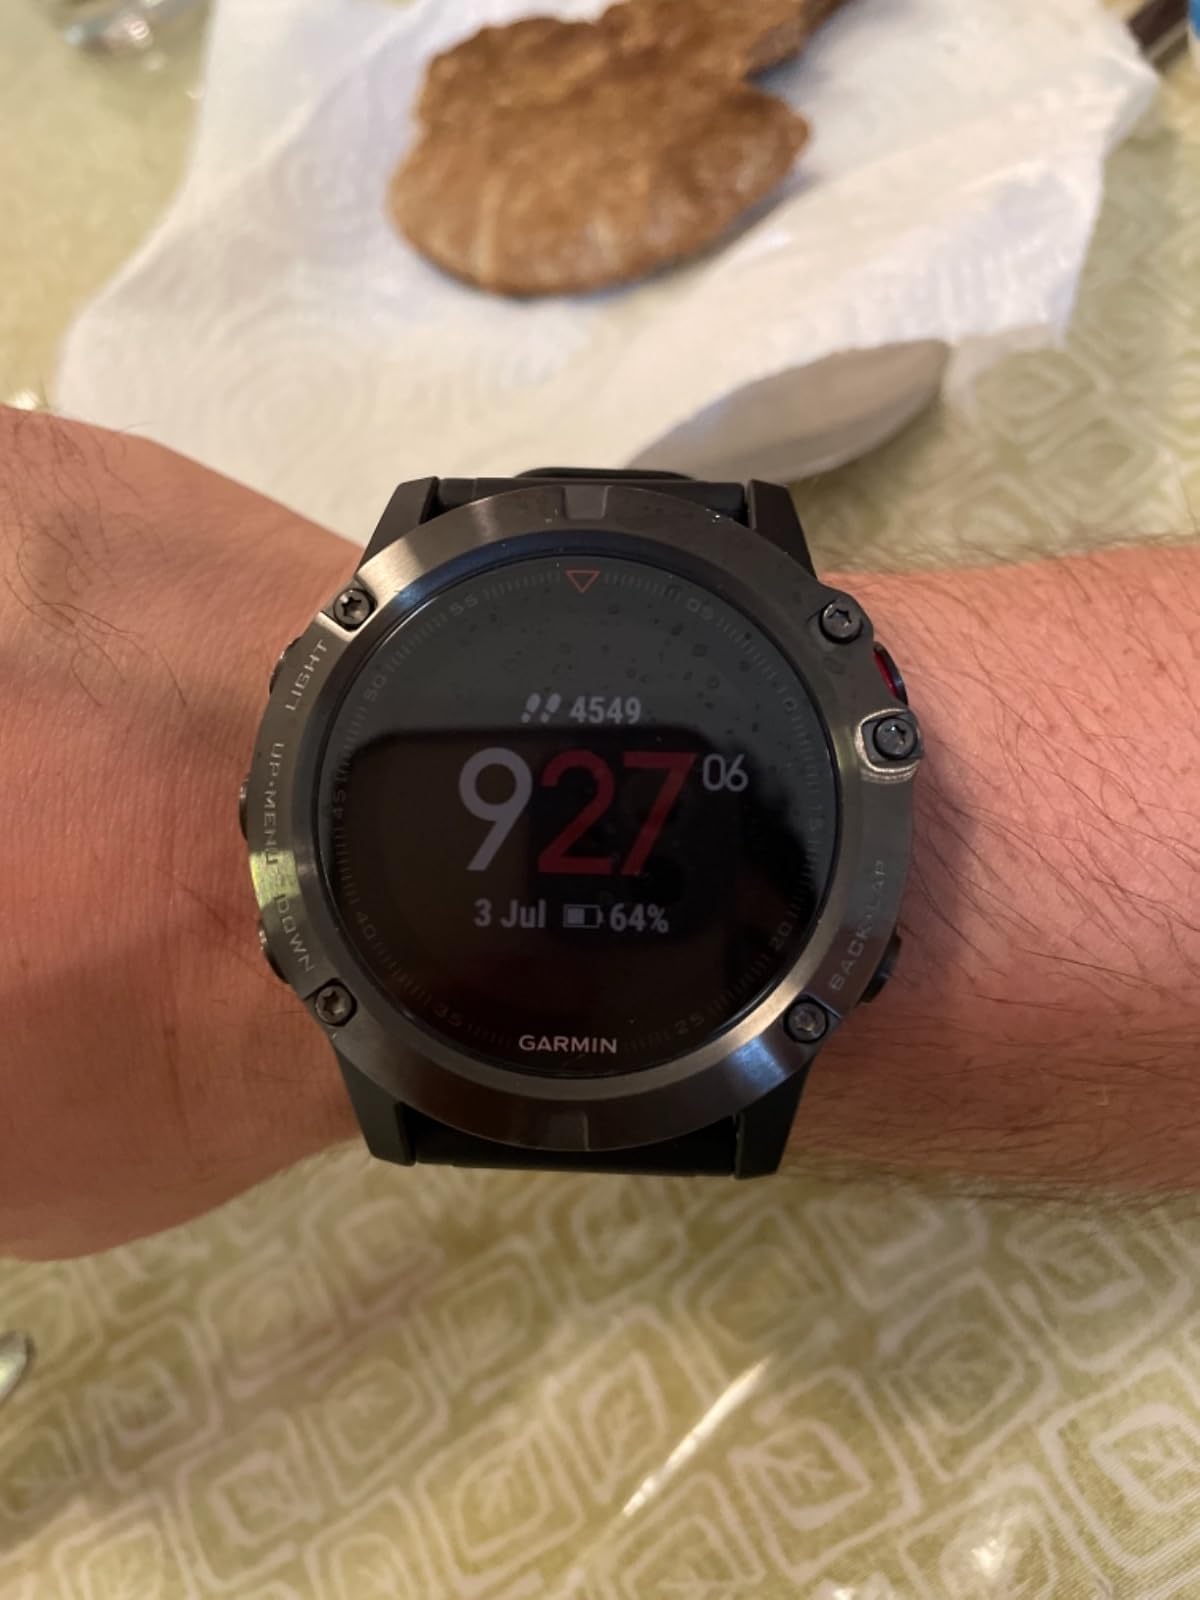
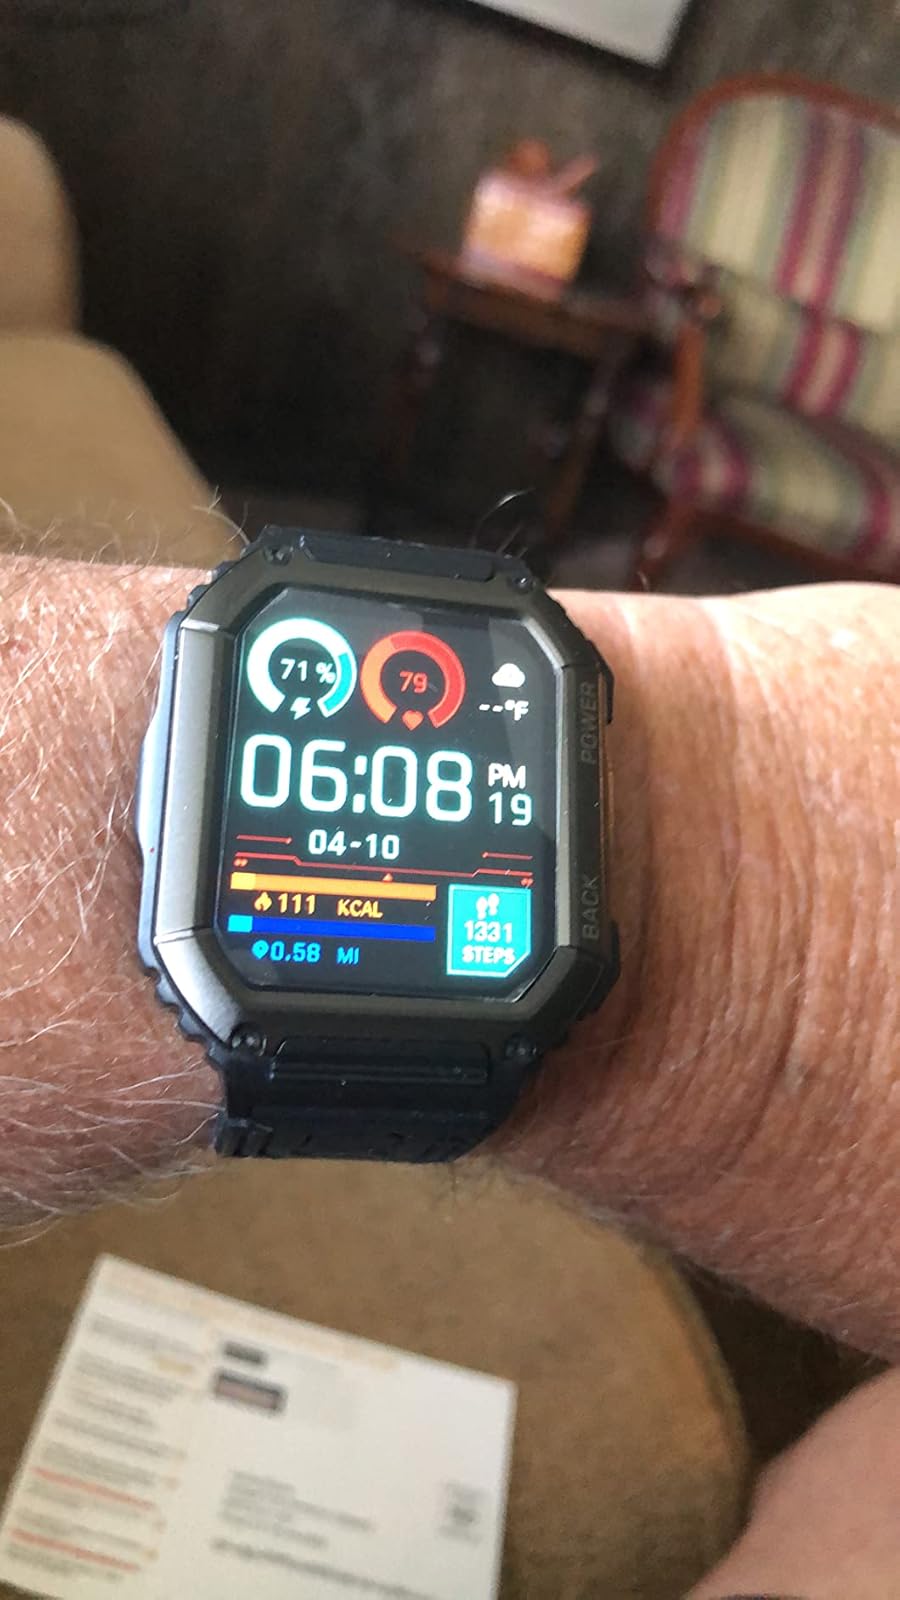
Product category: smartwatch
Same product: no